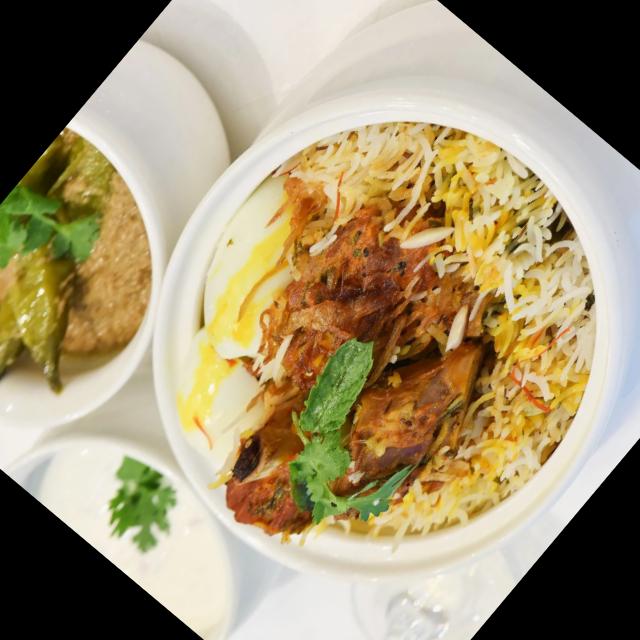
Dish: biryani